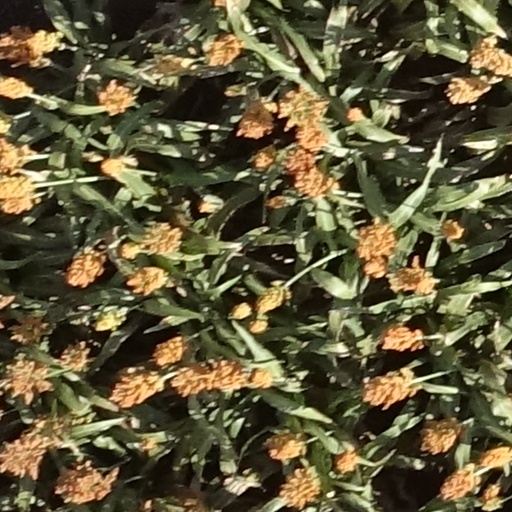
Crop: sorghum